Unity Arena

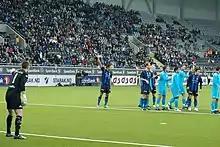
2009 Superfinalen, the first official match at the arena

In June 2008, Stabæk announced they had signed an eleven-year sponsorship agreement with the telecommunications company Telenor, where the latter would pay up to NOK 115 million for the sole naming rights for the arena, in addition to tickets and access to executive boxes. In March 2009, the retailing property was sold from Scandinavian Property Development to KLP Eiendom. The plans called for twenty to twenty-five football games, four to eight concerts, three to four large sports events and two other large events and conventions per year. Because of larger seating capacity, an all-seating arrangement, higher attendance and VIP facilities, Stabæk is able to generate three times the matchday revenue from Telenor Arena as Nadderud. The stadium is plagued with traffic problems on matchdays, with large crews hired to create temporary barriers to direct the crowds. The bus stops closest to the venue are closed, and a large number of police officers have to direct the traffic. These are costs which have to be carried by the arena company, and contrasts to matches at the nearly twice as large Ullevaal, where no such measures are necessary.